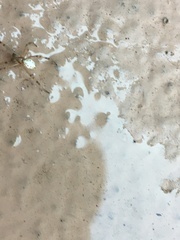
Species: Lactrodectus_hesperus